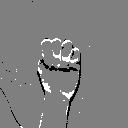
ASL letter: m